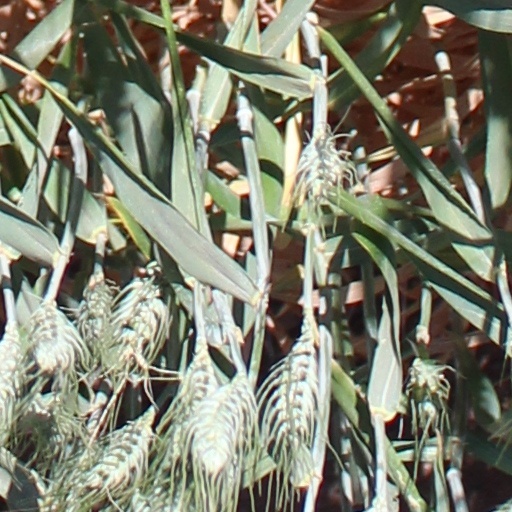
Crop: wheat